PS General Slocum

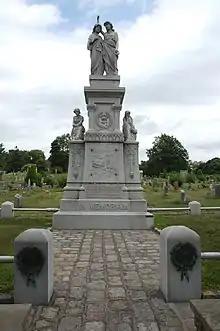
The General Slocum Memorial in the Lutheran All Faiths Cemetery in Middle Village, Queens, is home to the graves of many victims of the disaster.

Eight people were indicted by a federal grand jury after the disaster: the captain, two inspectors, and the president, secretary, treasurer, and commodore of the Knickerbocker Steamship Company.